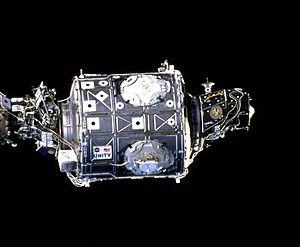
La Station spatiale internationale, en abrégé SSI ou ISS, est une station spatiale placée en orbite terrestre basse, occupée en permanence par un équipage international qui se consacre à la recherche scientifique dans l'environnement spatial. Ce programme, lancé et piloté par la NASA, est développé conjointement avec l'agence spatiale fédérale russe, avec la participation des agences spatiales européenne, japonaise et canadienne.
Unity est le second module de la Station spatiale internationale, et le premier construit par les États-Unis. Unity est un module de type nœud qui, avec ses six ports d'amarrage permet de réunir 6 autres composants. Unity est le premier des trois modules de connexion qui équipent la Station. Il joue un rôle structurel unique en reliant le segment américain au segment russe de la Station spatiale ainsi qu'en assurant la liaison mécanique avec la poutre qui supporte les principaux systèmes de production d'énergie et de régulation thermique ainsi que des pièces de rechange et certains équipements scientifiques.
Le tableau suivant donne la chronologie d'assemblage des principaux composants de la Station spatiale internationale. Les composants en gras indiquent les éléments déjà en place sur la station. Les composants futurs proviennent de la liste de la NASA Assembly Sequence Revision H. Les dates sont correctes au 25 février 2011.
Le module d'accouplement pressurisé est un élément de la station spatiale internationale qui permet la jonction de modules de la station et de vaisseaux spatiaux utilisant des mécanismes d'amarrage distincts. Trois PMA sont utilisés dans la station spatiale. L'un d'entre eux assure la jonction entre la partie russe de la station et le reste de la station. Les deux autres étaient utilisés pour amarrer la navette spatiale à la station.
Cette page présente une chronologie des événements qui se sont produits pendant l'année 1998 dans le domaine de l'astronautique.